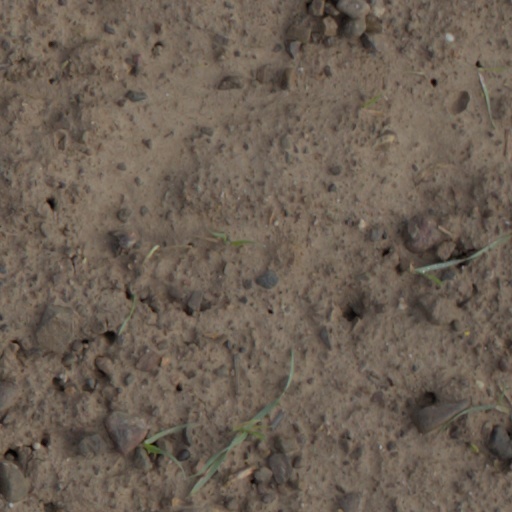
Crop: wheat